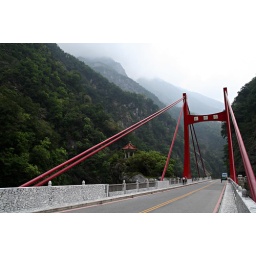
A bridge across the river in Taroko National Park